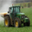
Label: tractor